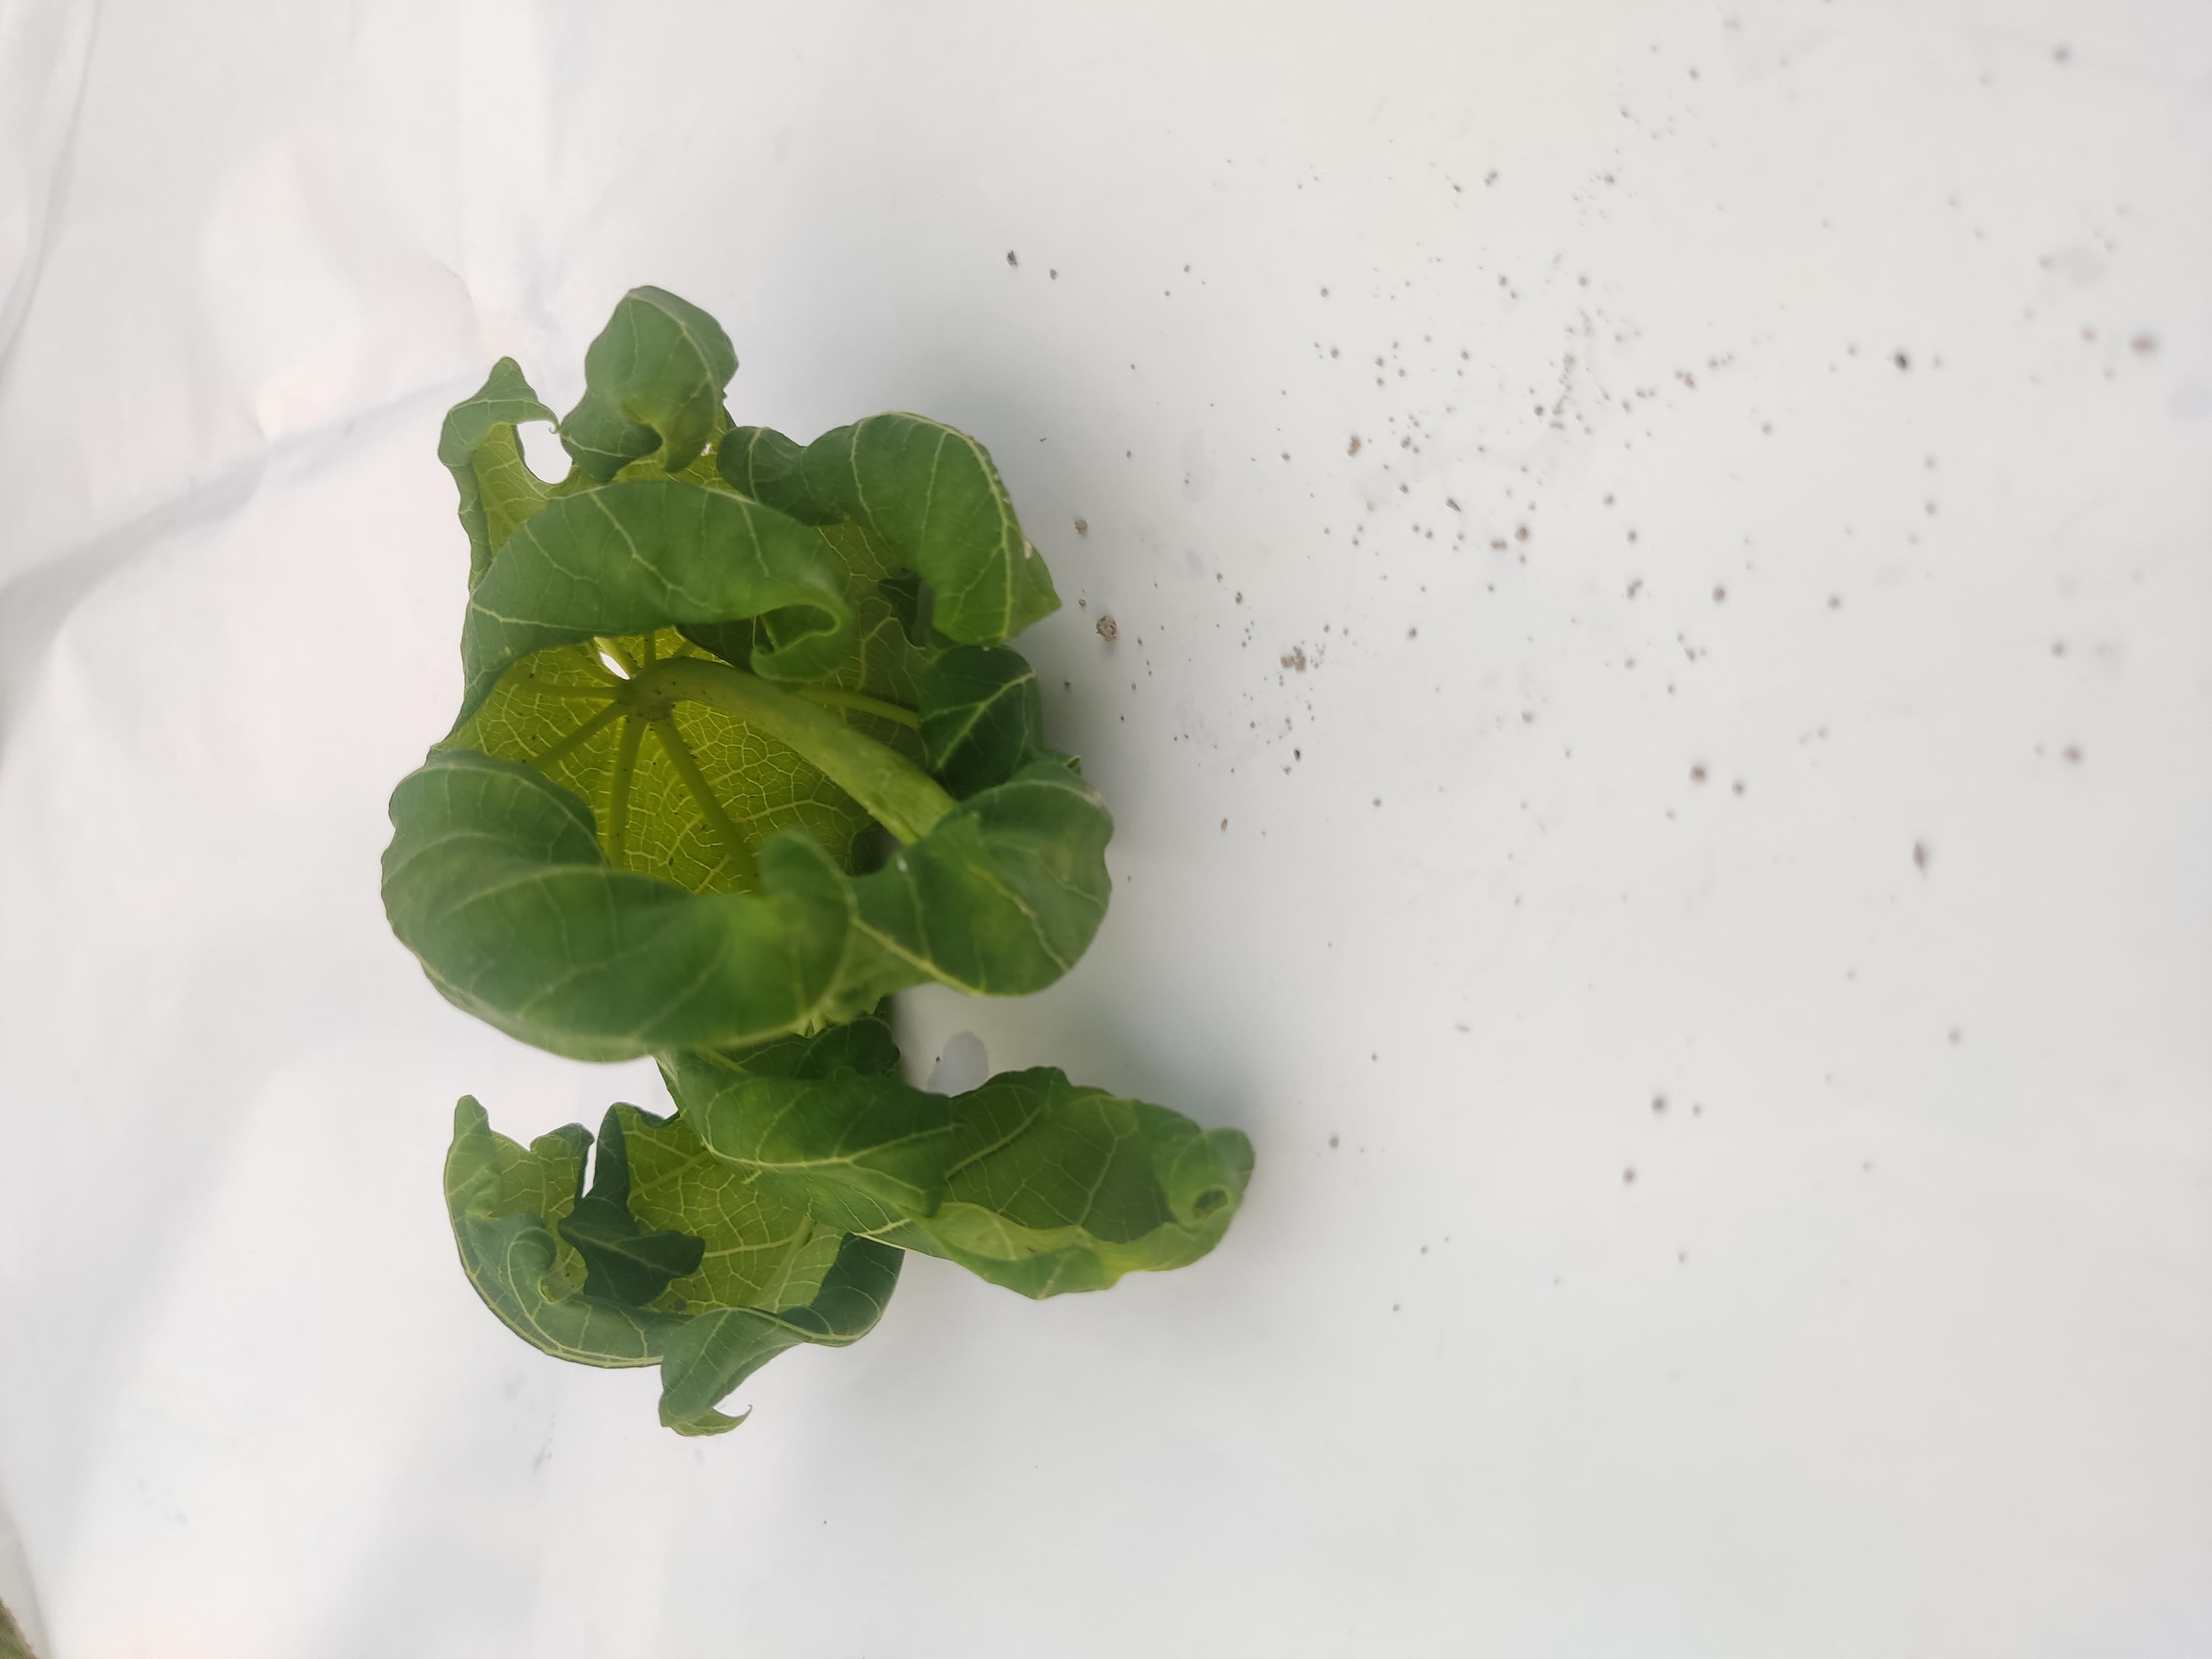
Label: Leaf Curl